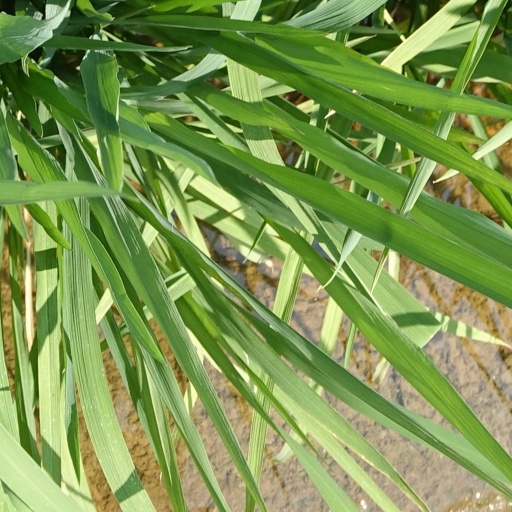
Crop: rice